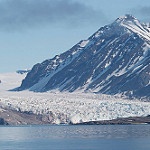
Scene: Outdoor